Long Path

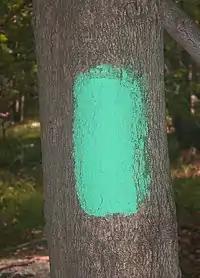
A typical Long Path paint blaze in aqua, here in the Shawangunks

Throughout most of its length, whether on or off the road, the Long Path is indicated by a aqua blaze. In some areas where blazes have not been repainted in some time, older light blue blazes may be found, but the distinctive aqua (sometimes referred to, incorrectly, in some guidebooks as teal) indicates the Long Path, and only the Long Path.